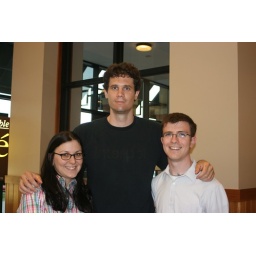
Jayne and I saw Paul speak, answer questions, sign books at the B&amp;amp;N in West Des Moines